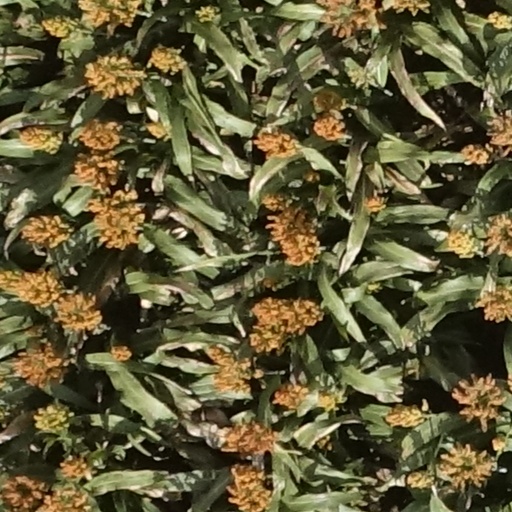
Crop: sorghum